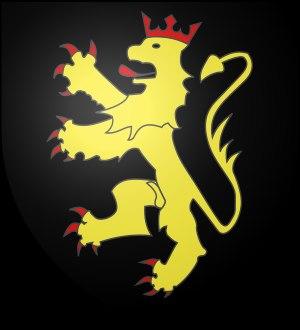
Westrich est le nom donné à partir du XIIIᵉ siècle au territoire situé au nord de la vallée de la Seille entre les Vosges et le Hunsrück. Mouvant au sein du Saint-Empire entre Lorraine, évêché de Metz, Luxembourg, archevêché de Trèves, Alsace, Bade et Palatinat, c'est aujourd'hui une « province fantôme » que recouvrent la Sarre, le Nord-Est de la Lorraine, l'Alsace bossue, et la zone montagneuse du Palatinat.